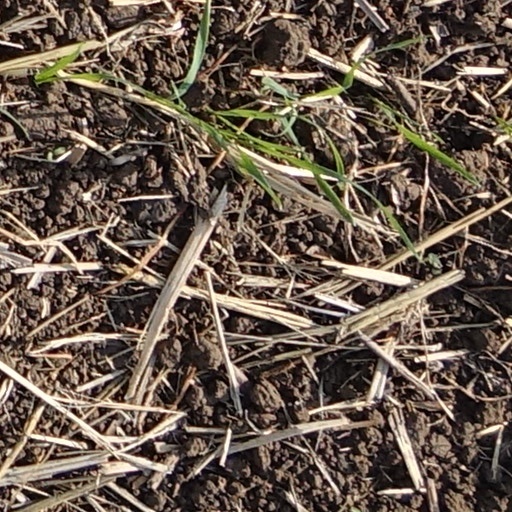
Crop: wheat